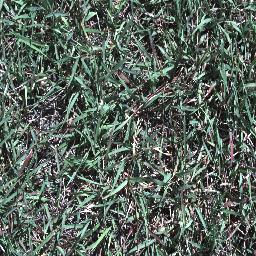
Label: negative